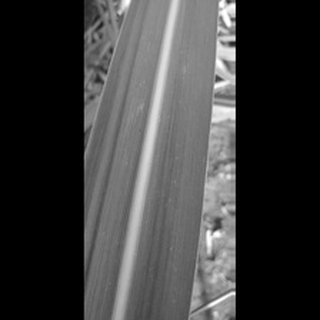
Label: healthy_sugarcane